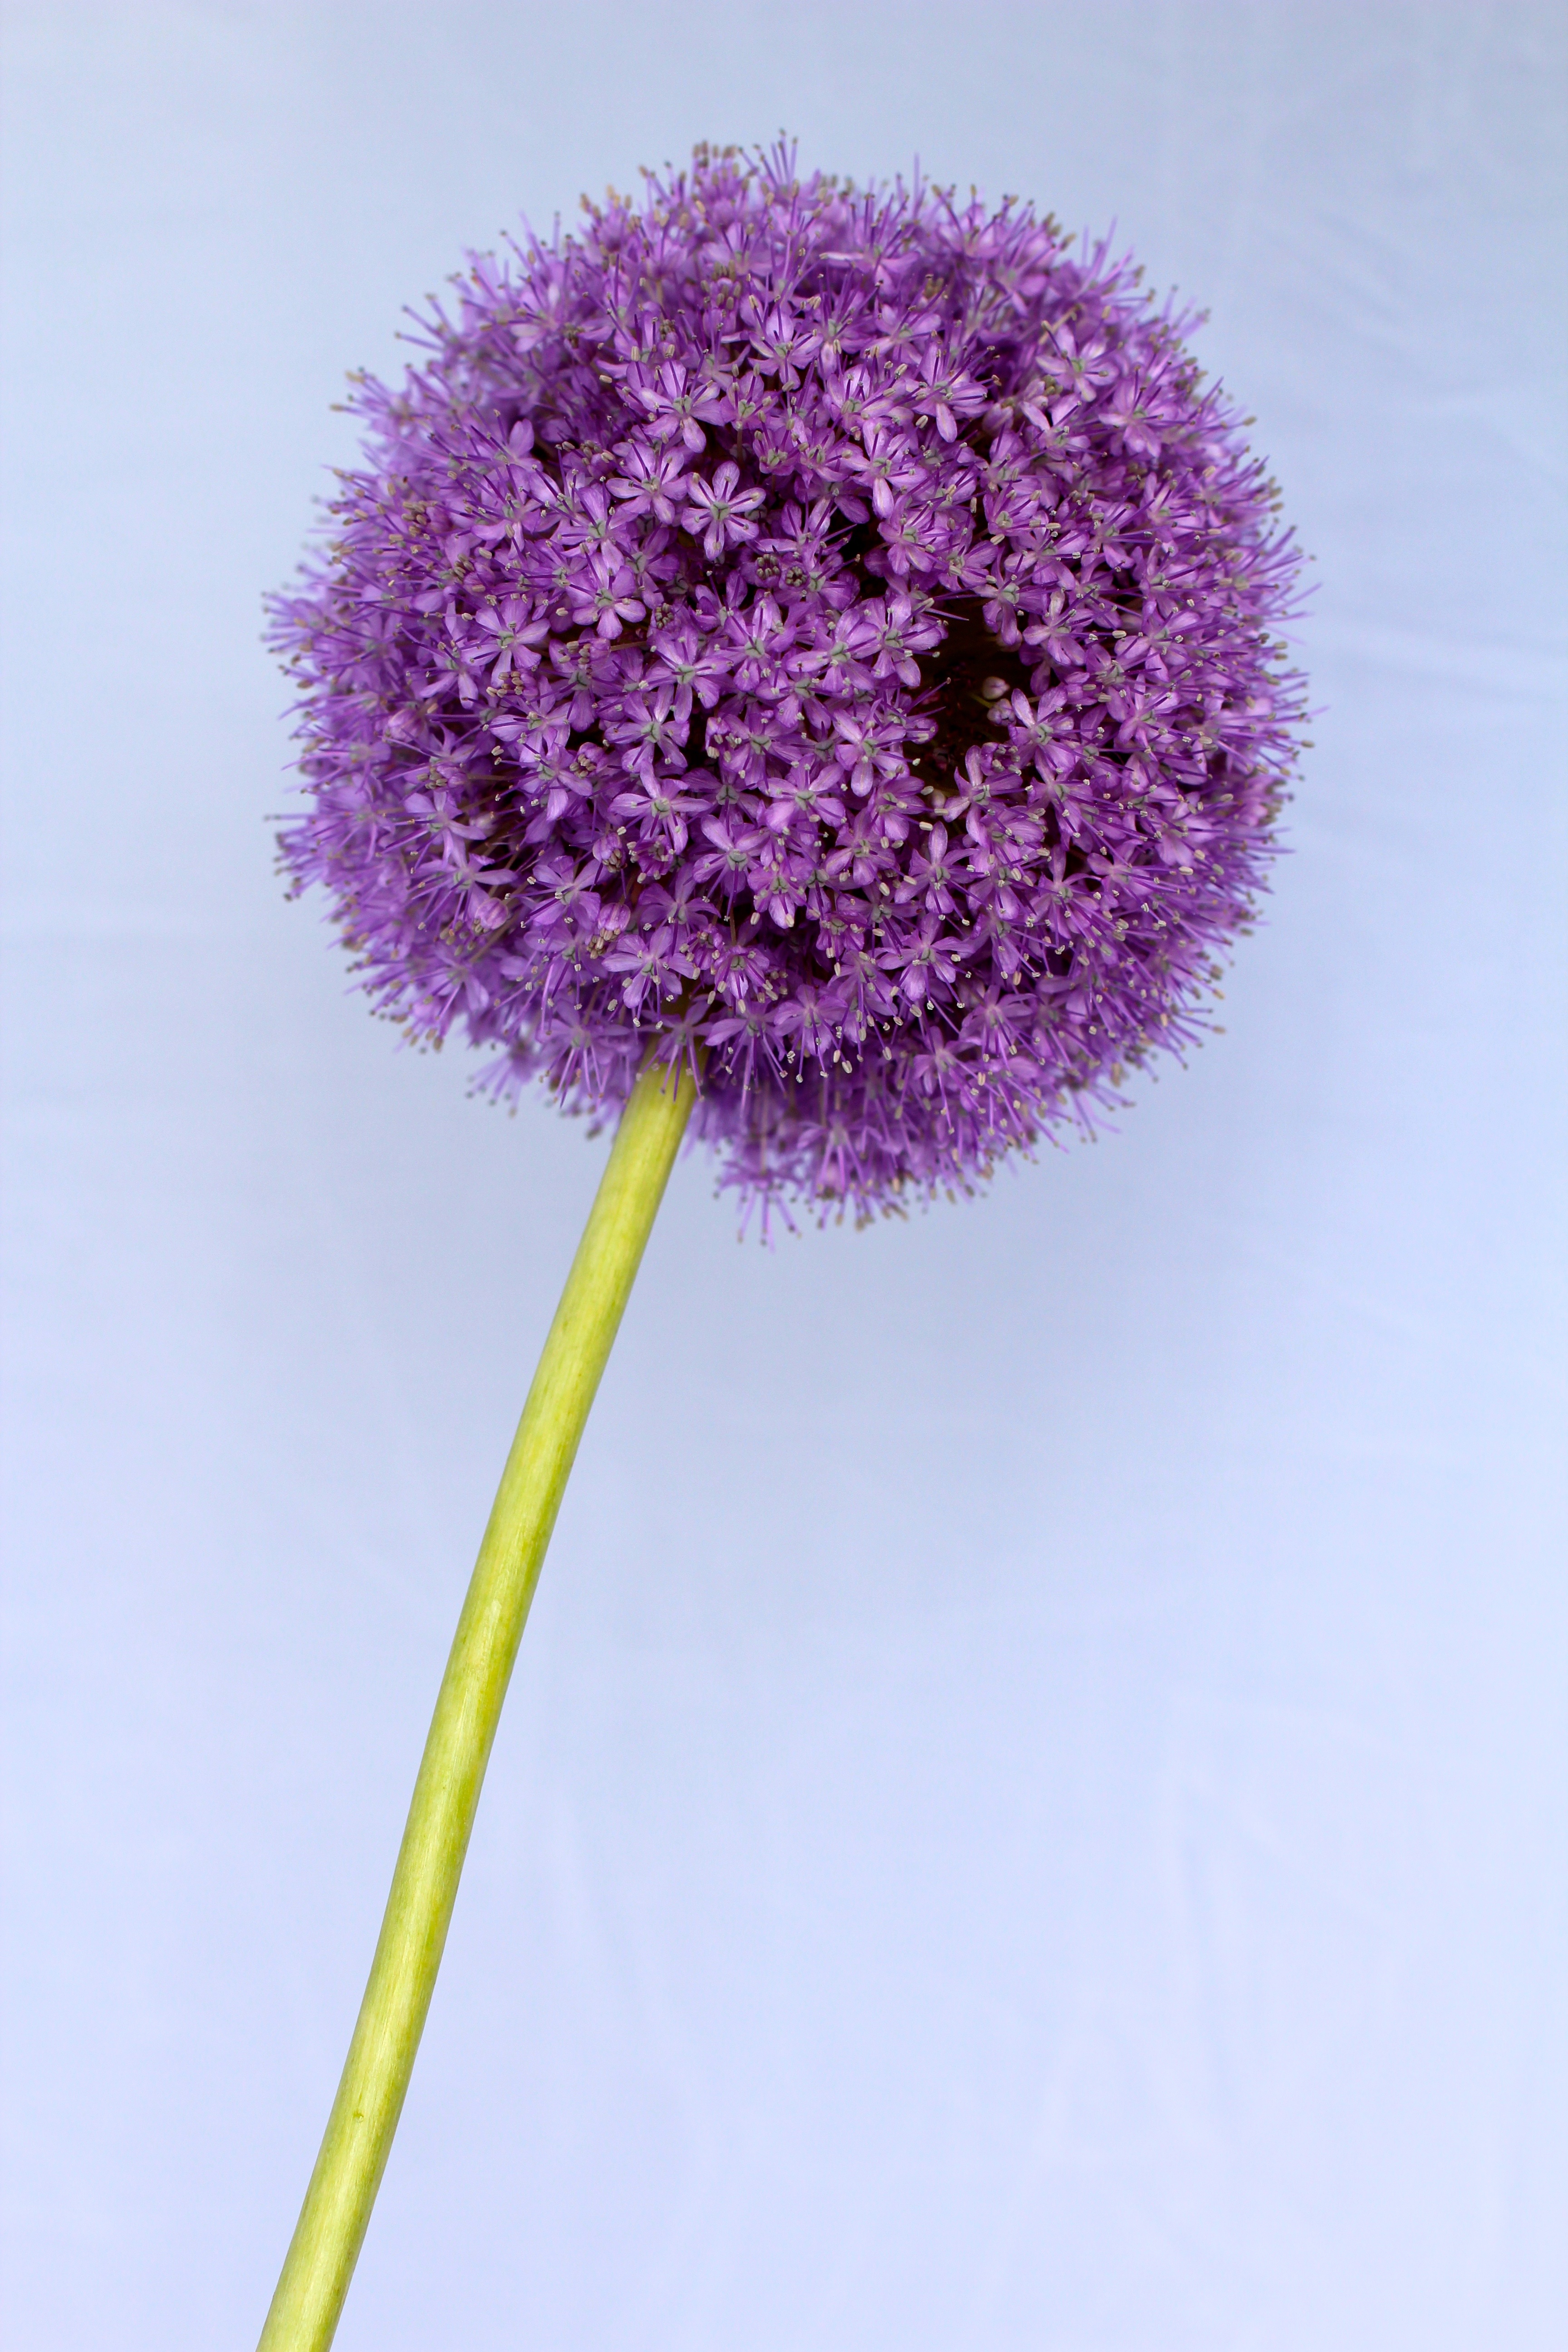
blossom, plant, flower, purple, petal, bloom, isolated, close, ball, wallpaper, allium, garden plant, flowering plant, daisy family, ornamental onion, flower ball, plant stem, land plant